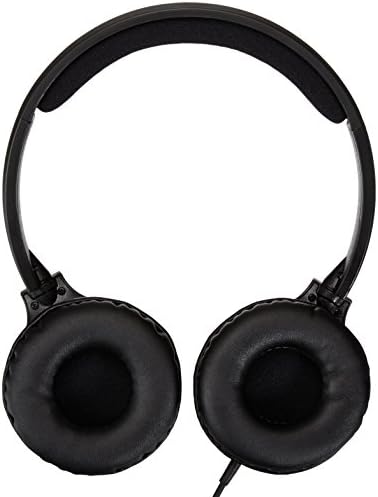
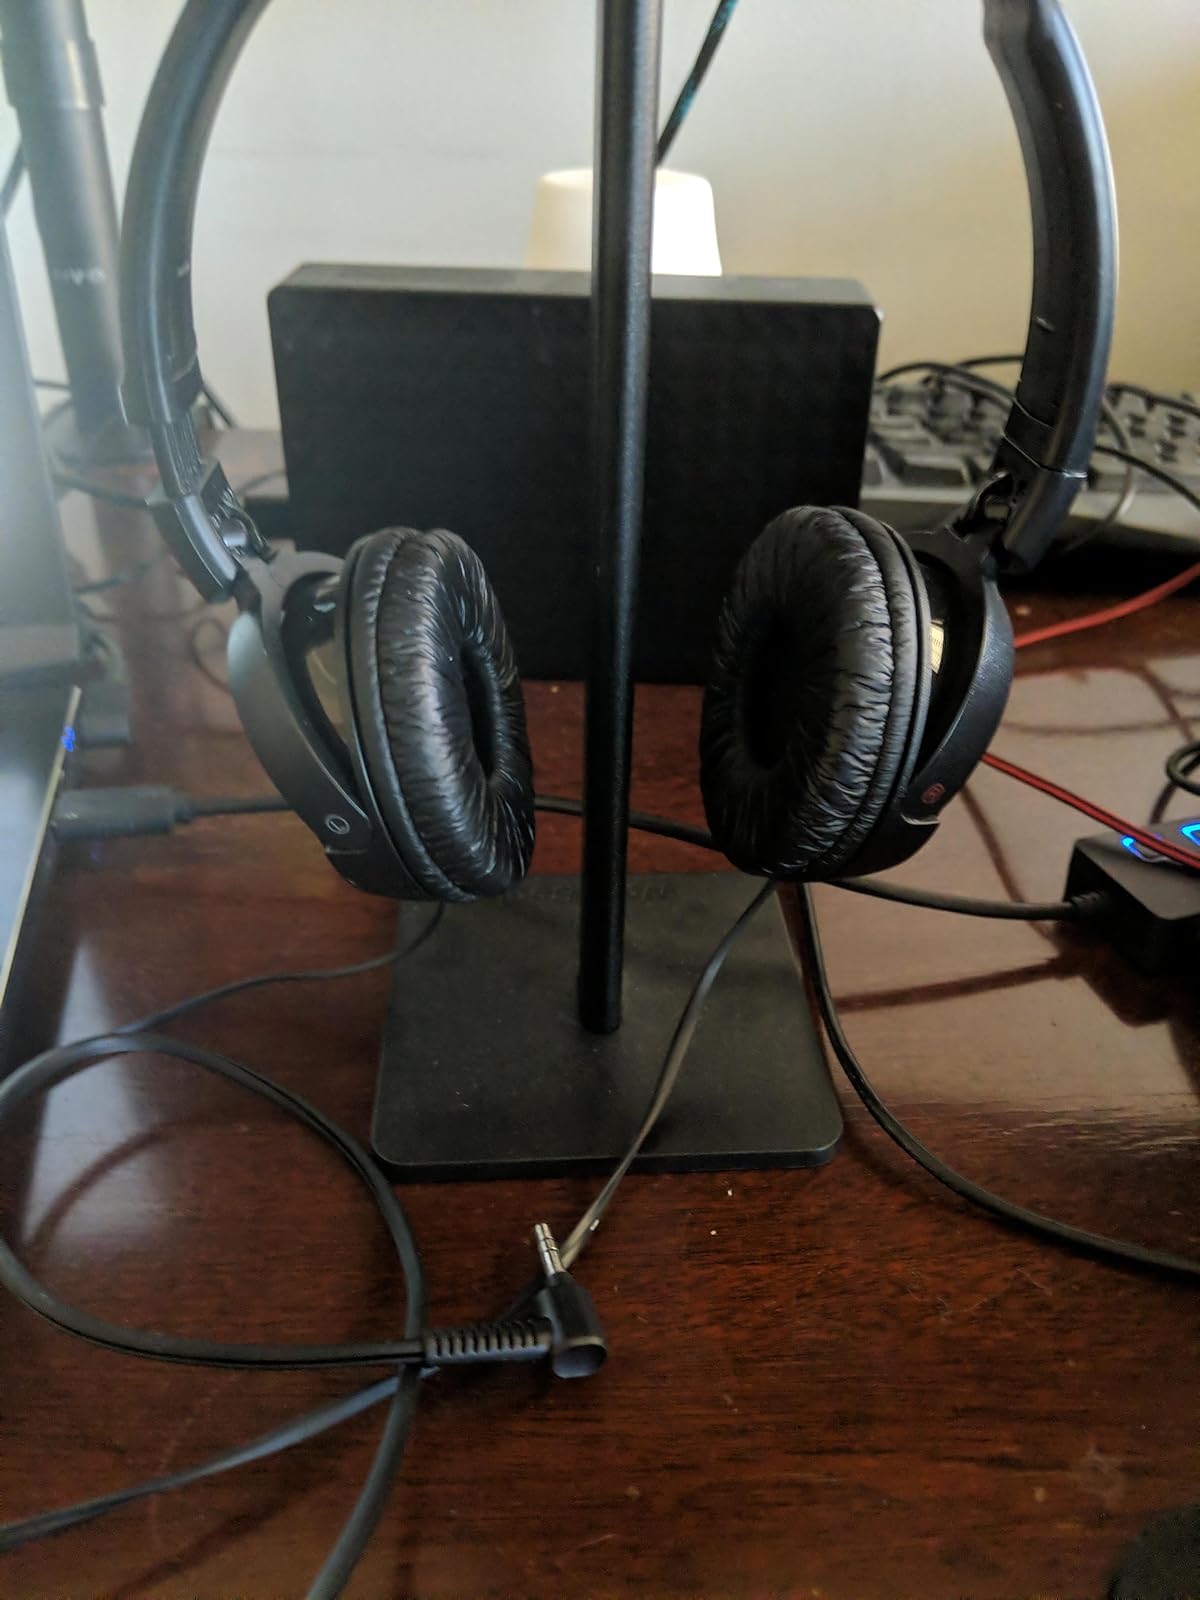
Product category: headphones
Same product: no